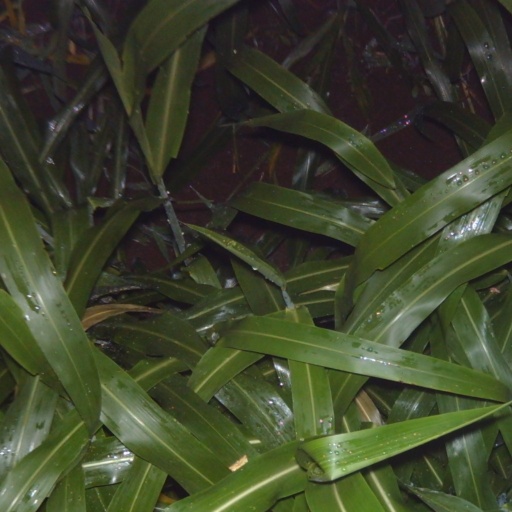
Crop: sorghum